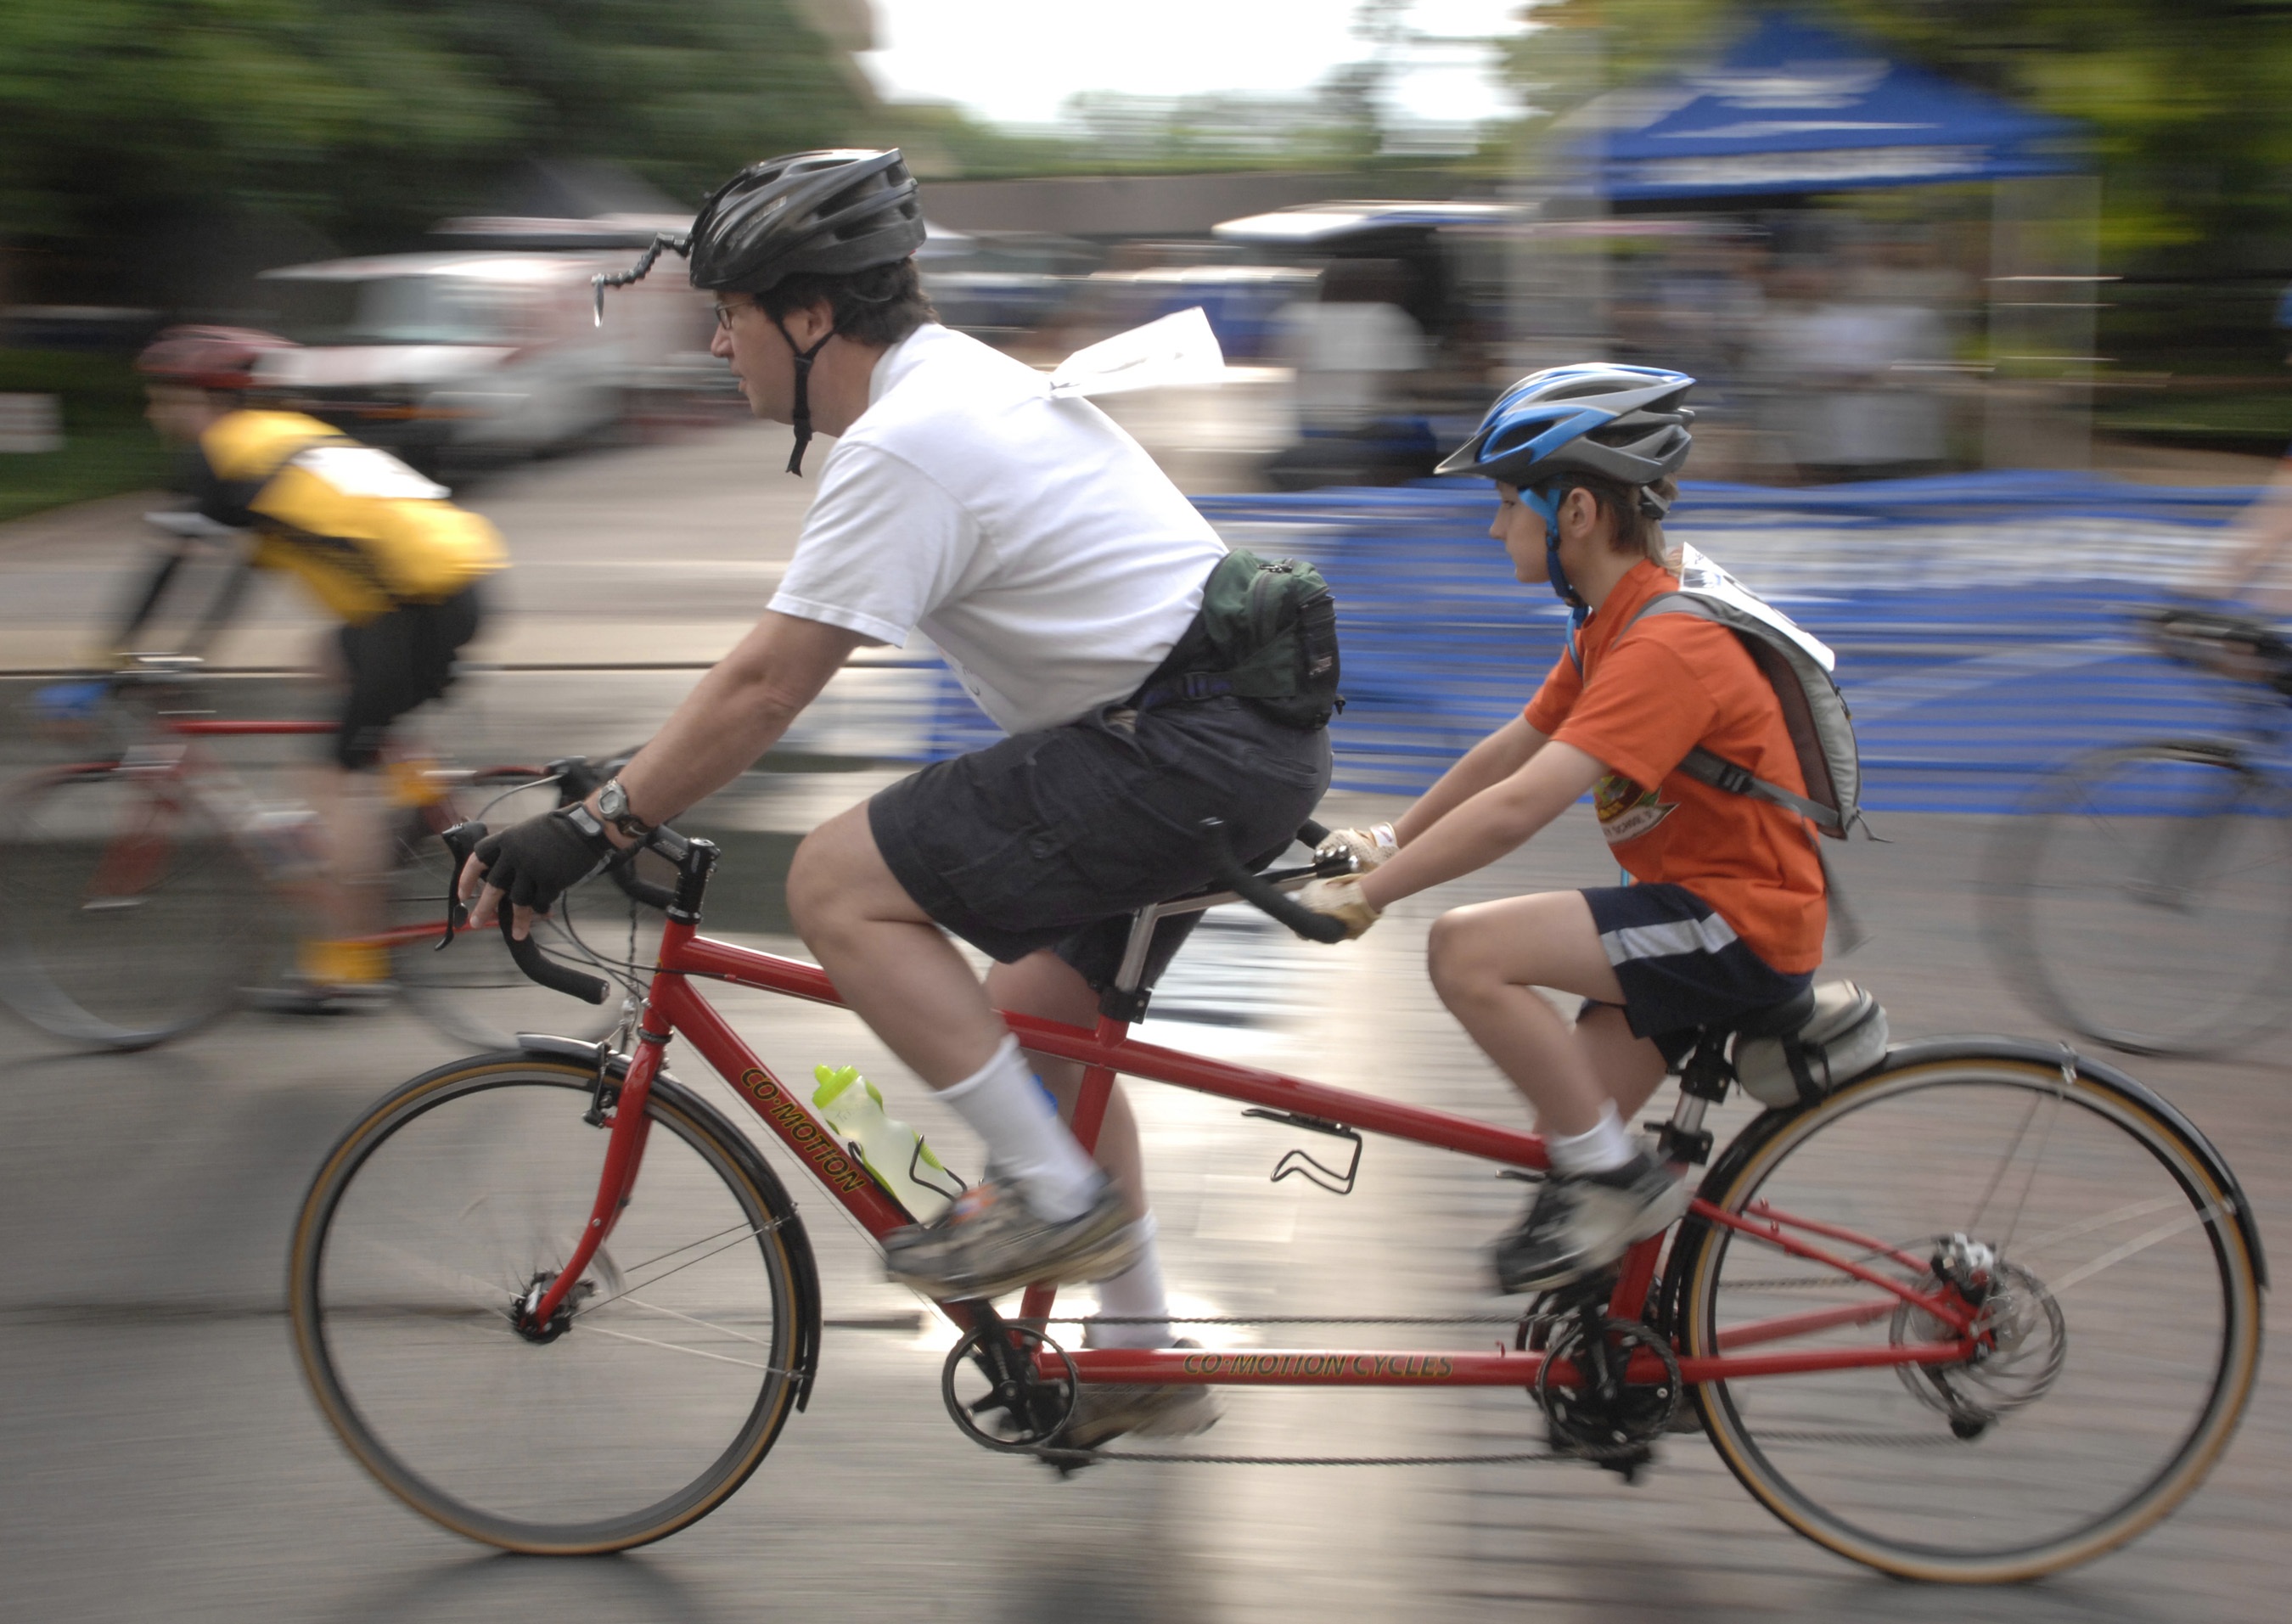
road, bicycle, vehicle, ride, fitness, sports equipment, mountain bike, cycling, competition, sports, helmet, bicycles, biking, fast, riders, cyclists, tandem, road cycling, cycle sport, bicycle racing, road bicycle, endurance sports, racing bicycle, road bicycle racing, duathlon, keirin